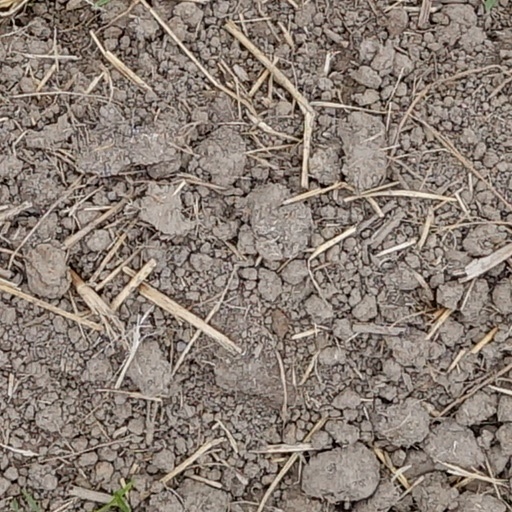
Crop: wheat